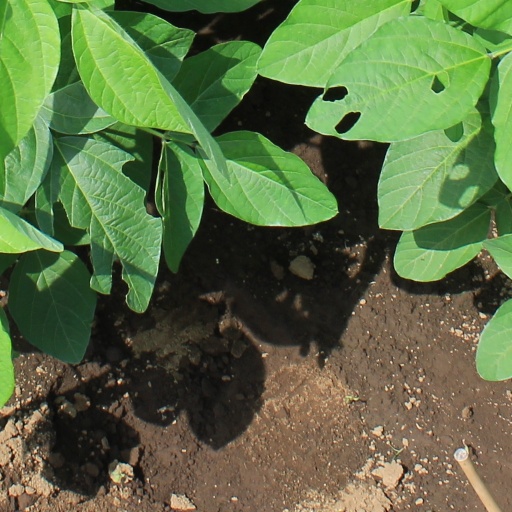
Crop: soybean